German Colonial House

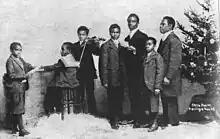
"Silent Night, Holy Night", sung by black children and youth: attraction in the colonial Christmas trade

The German Colonial House endeavored "to bring the products of the German protected areas closer to the German public, with reliable checks on their authenticity, and in this way to gradually make the German market more and more independent of the import of foreign colonial products." The operation was under the technical supervision of the German Colonial Society. The range of products ranged from " Usambara coffee", " Samoa cocoa", " Cameroon chocolate" to coconut macaroons, colonial pastries, raw tobacco and "New Guinea cigars" to " Kiautschou cigarettes", " Kola liqueur" and peanut oil. Oriental goods from the allies Ottoman Empire supplemented the offer. But not only food, also ethnographica (carvings and jewellery from Africa), home accessories (e.g. palm bast mats, skins, stuffed African game) and colonial literature were available.